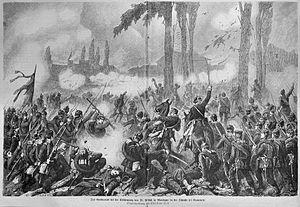
Gravelotte est une commune française située dans le département de la Moselle.
Le pays messin était, depuis au moins le XIᵉ siècle, une entité territoriale formée par les villages aux alentours de Metz au Moyen Âge relevant en partie de la ville de Metz et en partie de la principauté épiscopale de Metz. Depuis le XXᵉ siècle, on résume l'appellation de pays messin à l'arrondissement de Metz.